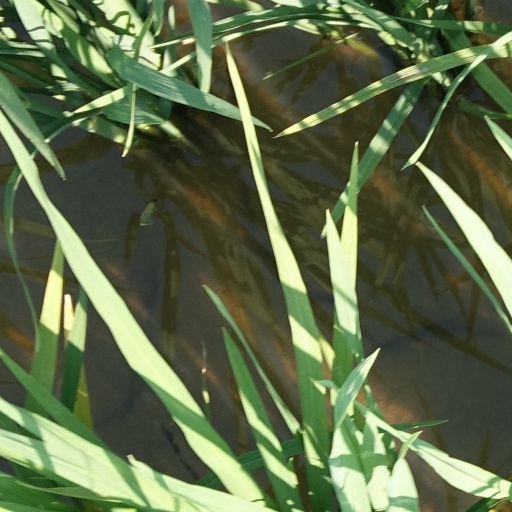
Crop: rice